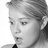
Emotion: surprise